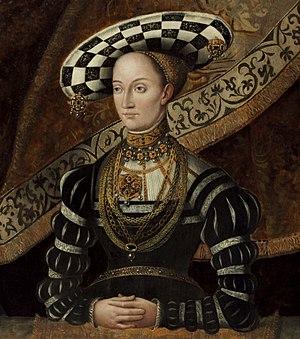
Christine de Saxe était une noble allemande, landgravine de Hesse. Elle était régente de Hesse en 1547-1549.